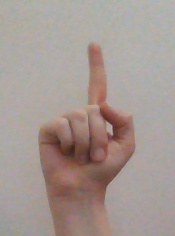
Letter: bb